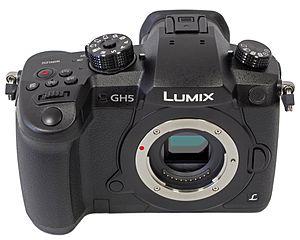
Le Panasonic Lumix DC-GH5 est un appareil photographique numérique de type hybride au format micro 4/3 annoncé par Panasonic le 4 janvier 2017.